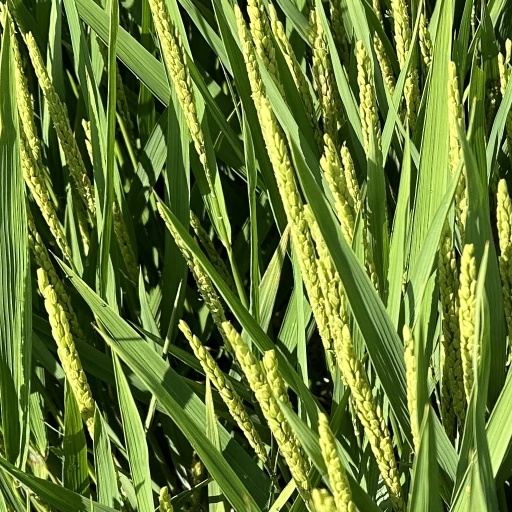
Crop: rice